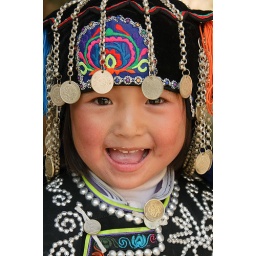
cute Hani minority girl in Yuanyang China